W. B. Mason

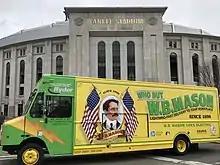
W. B. Mason electric truck outside of Yankee Stadium

In June 2017 W. B. Mason announced a $10 million donation to the Leo J. Meehan School of Business at Stonehill College in Easton, a few miles from Brockton. Stonehill is the alma mater of the current president and CEO. This was the second largest donation in the school's history. The business school opened in August 2019. It houses Stonehill's accounting, finance, international business, management, marketing, economics and healthcare administration programs.